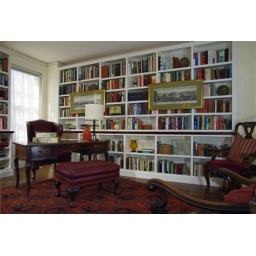
A library that's most likely one of the two main-floor bedrooms. Lots of books in this family.